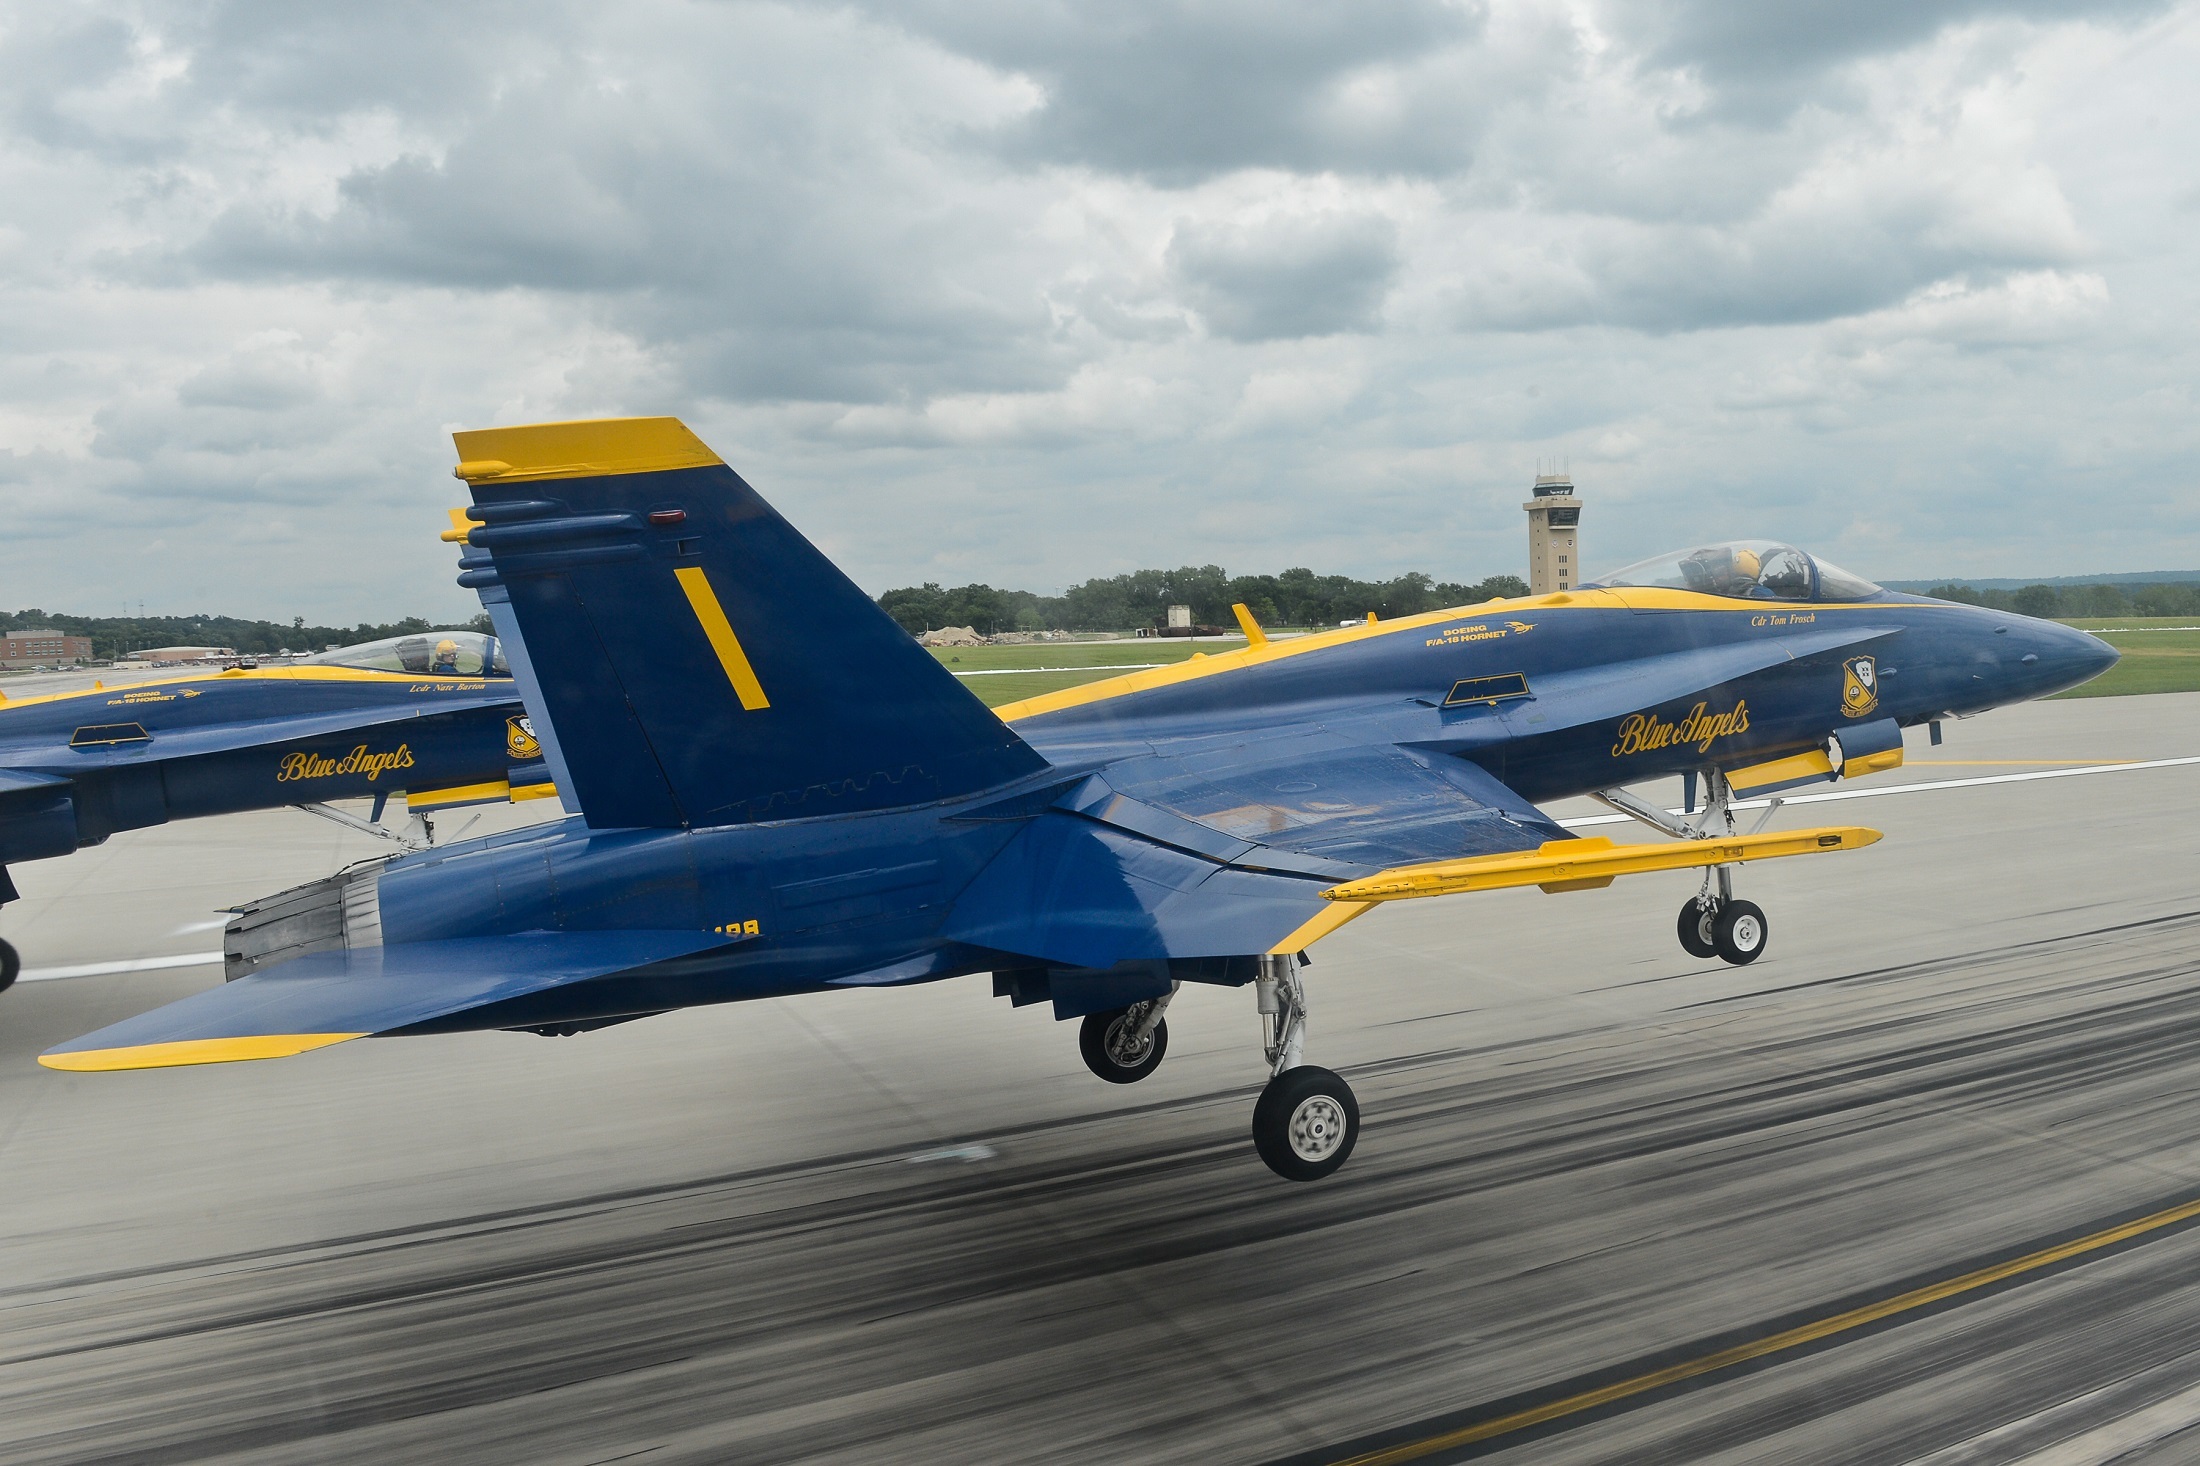
wing, airplane, aircraft, jet, vehicle, airline, aviation, show, flight, training, team, airplanes, precision, navy, demonstration, sortie, planes, boeing, takeoff, maneuvers, blue angels, air show, light aircraft, air force, jet aircraft, aerobatics, team work, fighters, fighter aircraft, military aircraft, atmosphere of earth, aircraft engine, mcdonnell douglas fa 18 hornet